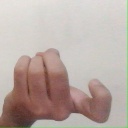
अक्षर: ज